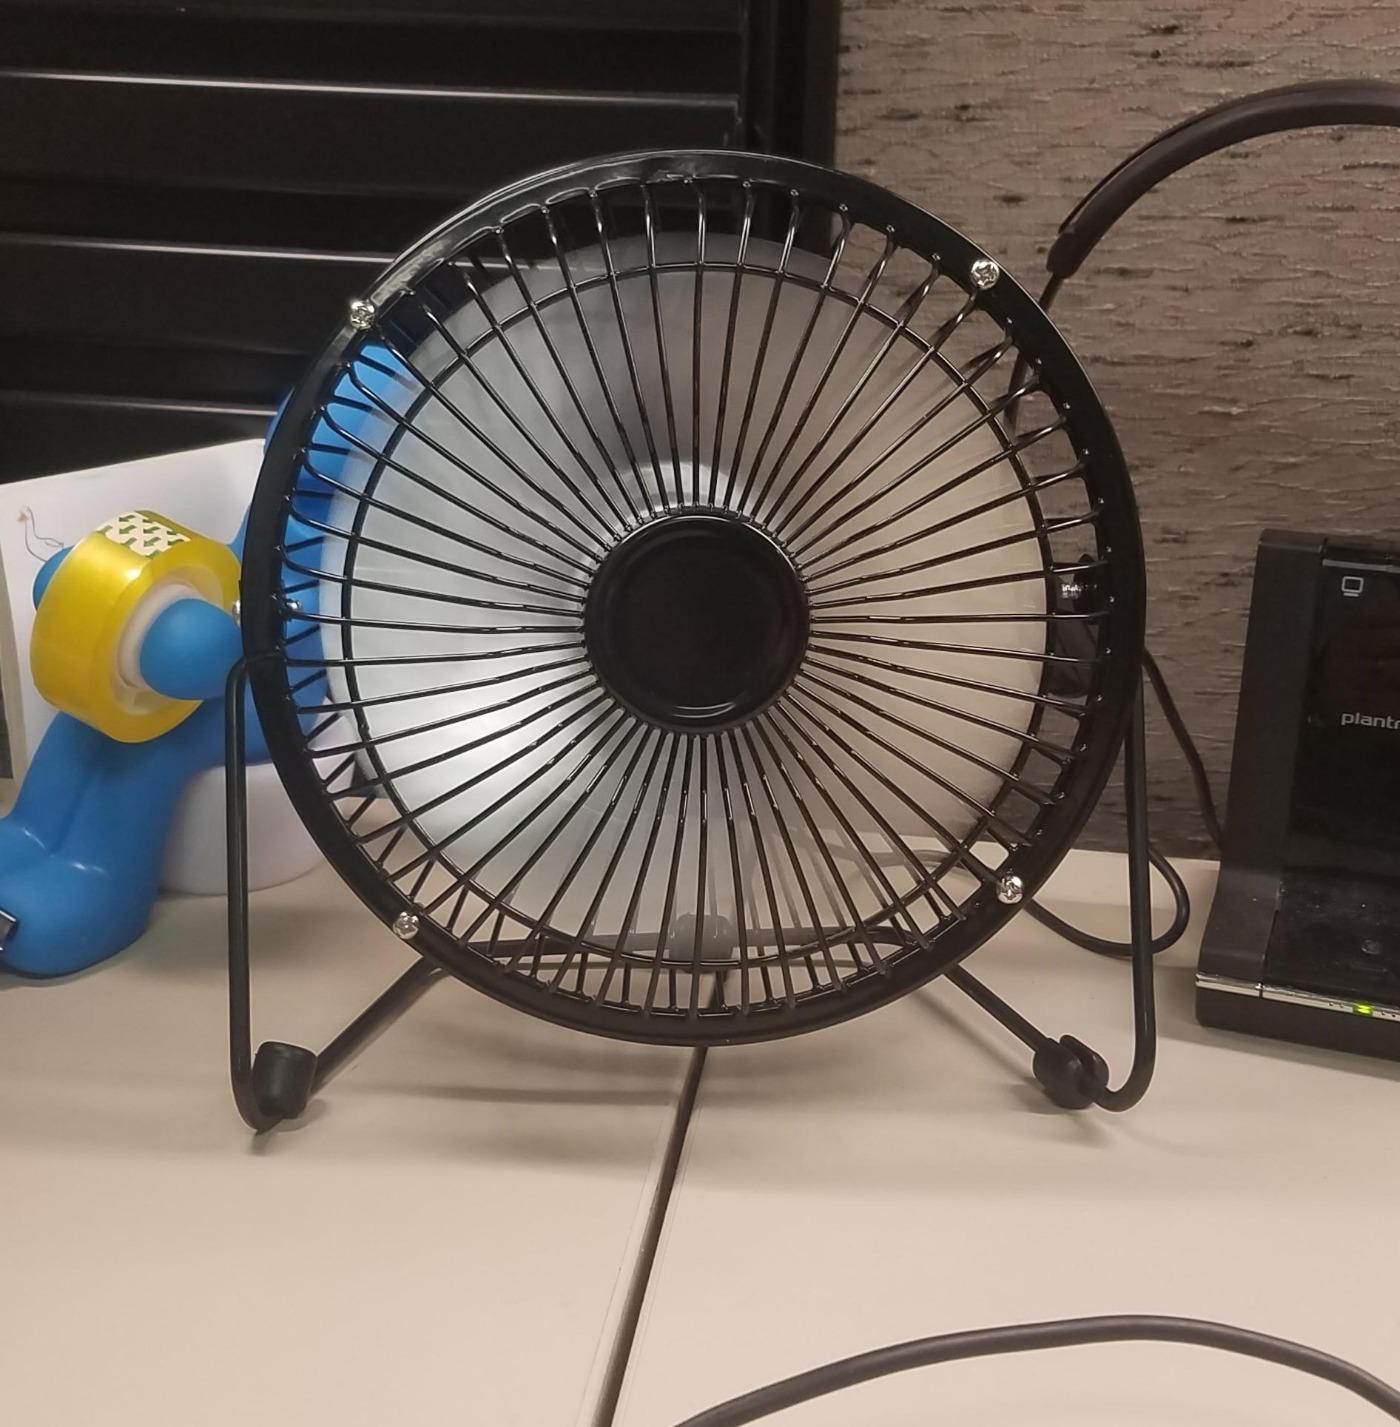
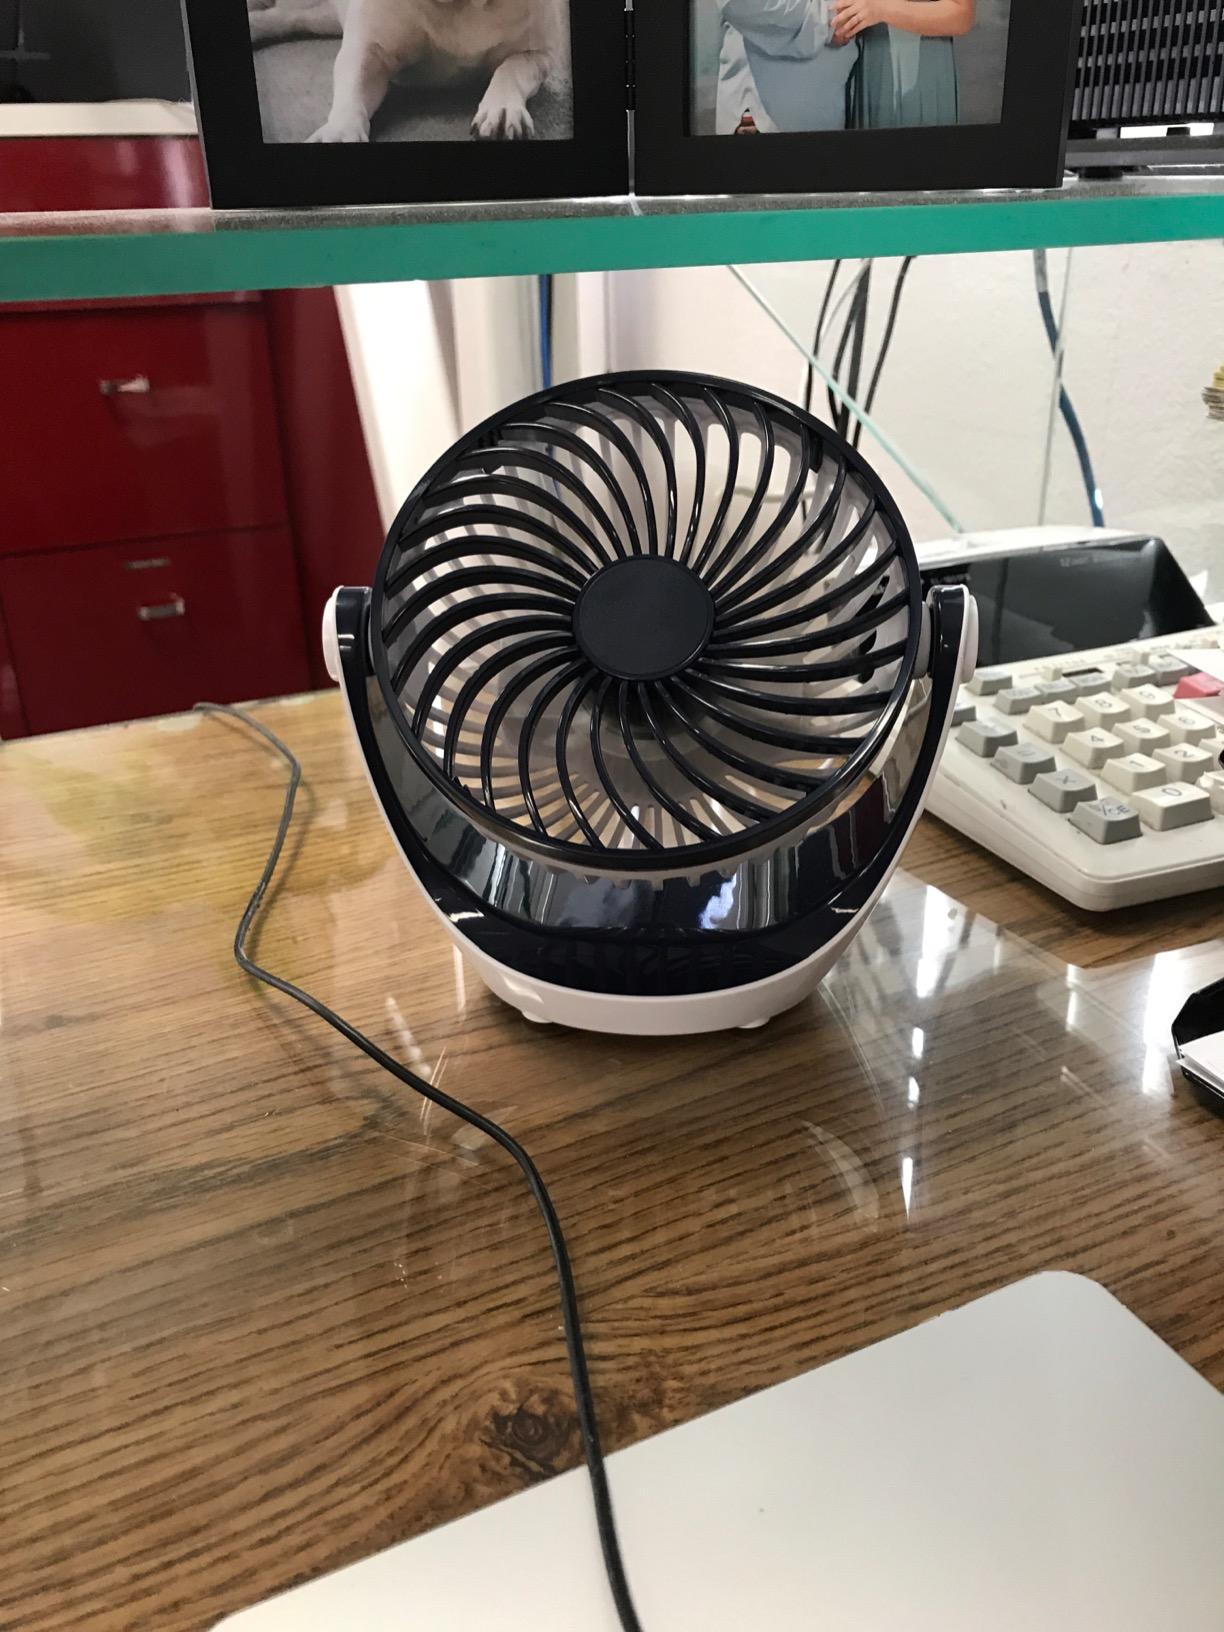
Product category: fan
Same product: no